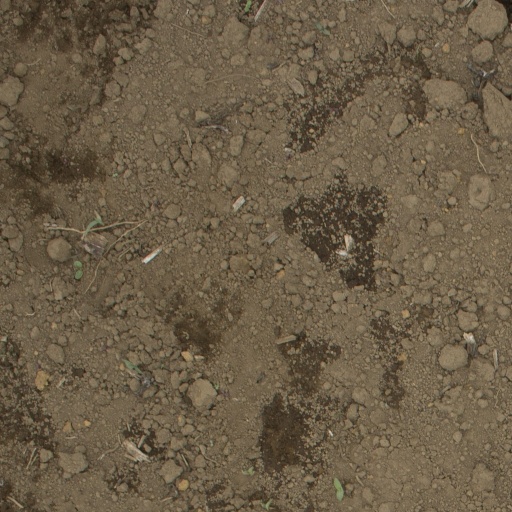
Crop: Jerusalem artichoke